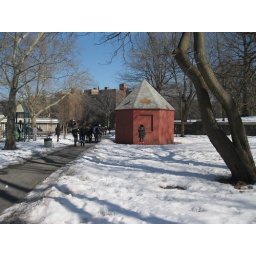
by julieta:little red house